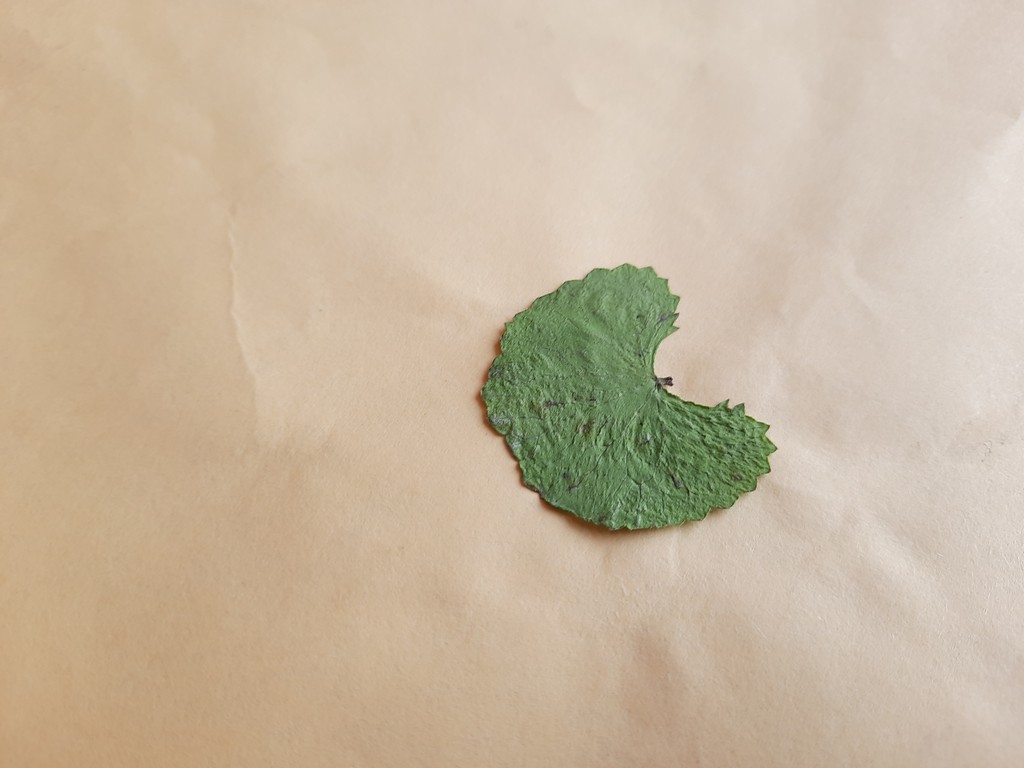
Label: Dried